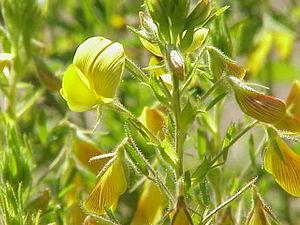
Les espèces du genre Ononis ou Bugranes font partie de la famille des Fabaceae. Elles forment en général de petits buissons.